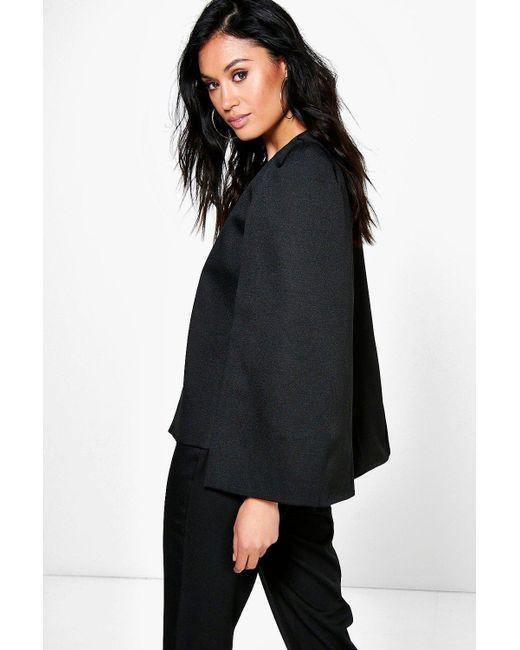
Schwarzes Baumwoll-Oberteil mit weitem Ärmel für Damen